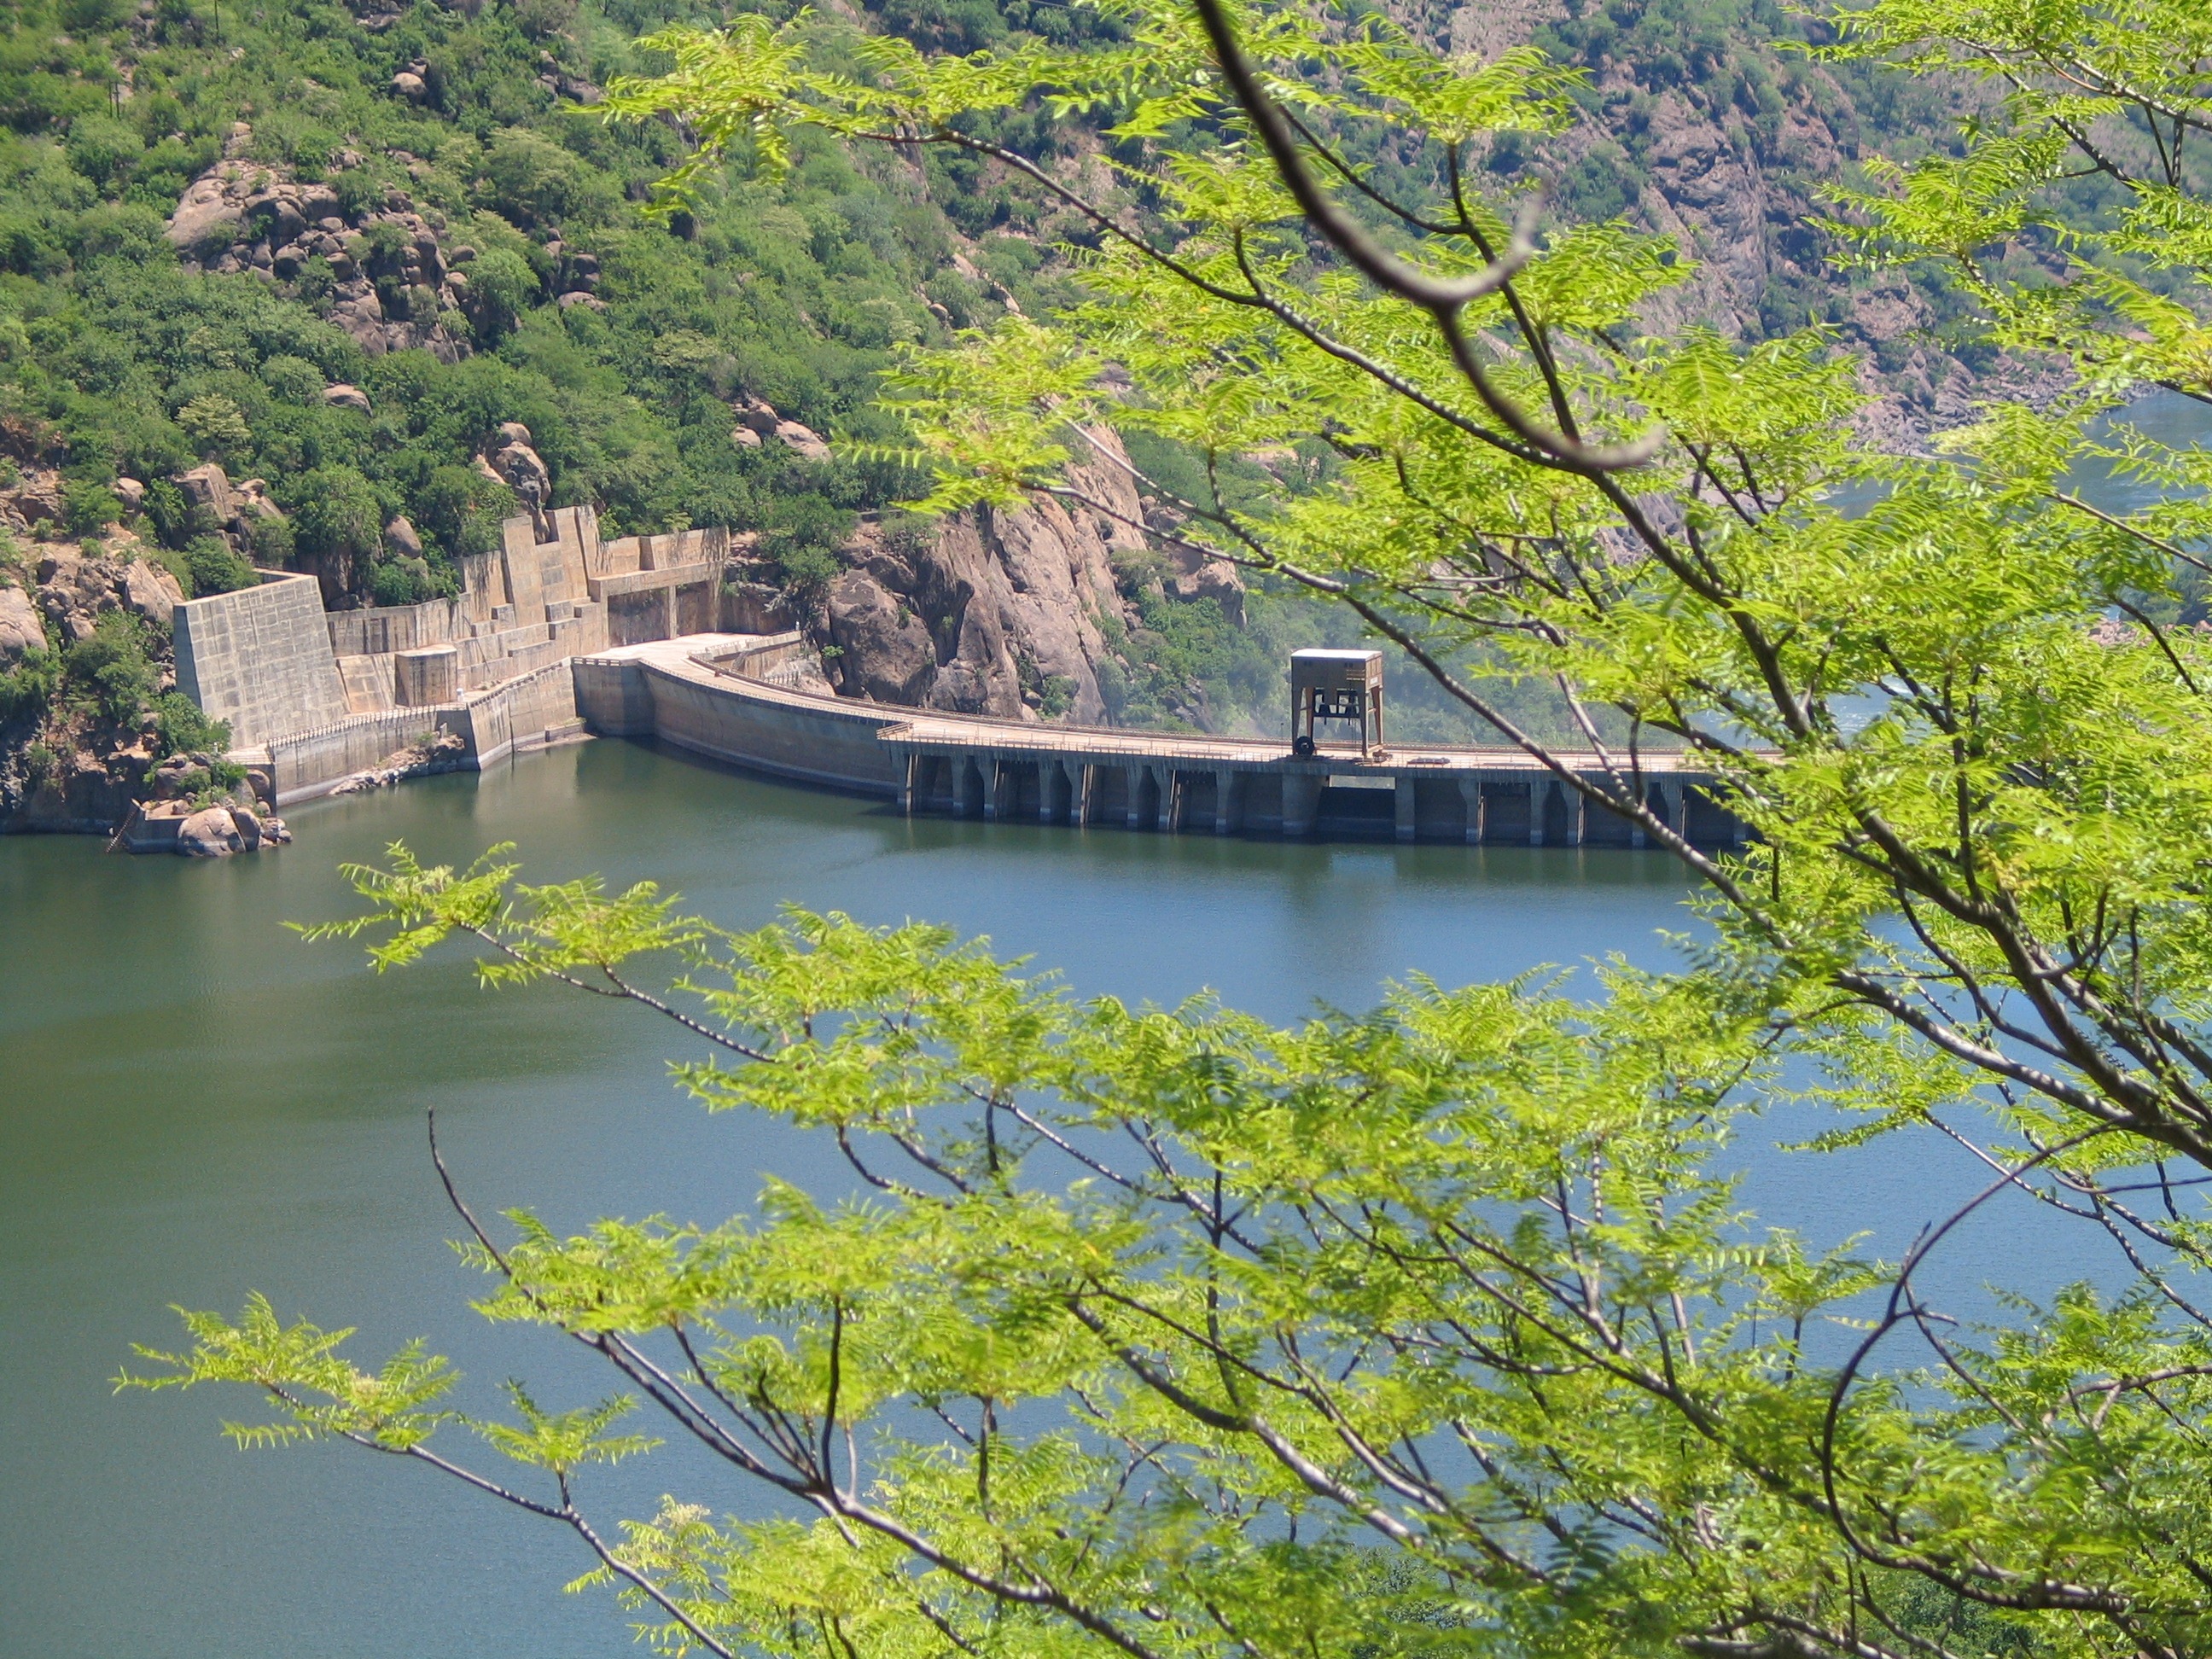
tree, water, branch, architecture, bridge, flower, lake, river, pond, construction, reflection, autumn, dam, reservoir, electricity, concrete, waterway, body of water, energy, power, engineering, electric, hydroelectric, hydro, generation, renewable, power station, hydroelectricity, cahora, bassa